Sakharam Arjun

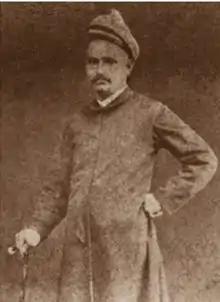
Portrait from the archives of the Acworth Leprosy Hospital

Sakharam Arjun (sometimes Sakharam Arjun Ravut in official documents but he did not use the caste-linked surname in publications) (1839-16 April 1885) was a physician and social activist in Bombay. An expert on Indian medicinal plants, he was one of the two Indian founding members of the Bombay Natural History Society. He became the step-father of the pioneering woman physician Rukhmabai (1864-1955) after he married her widowed mother Jayantibai. He also wrote books in Marathi.